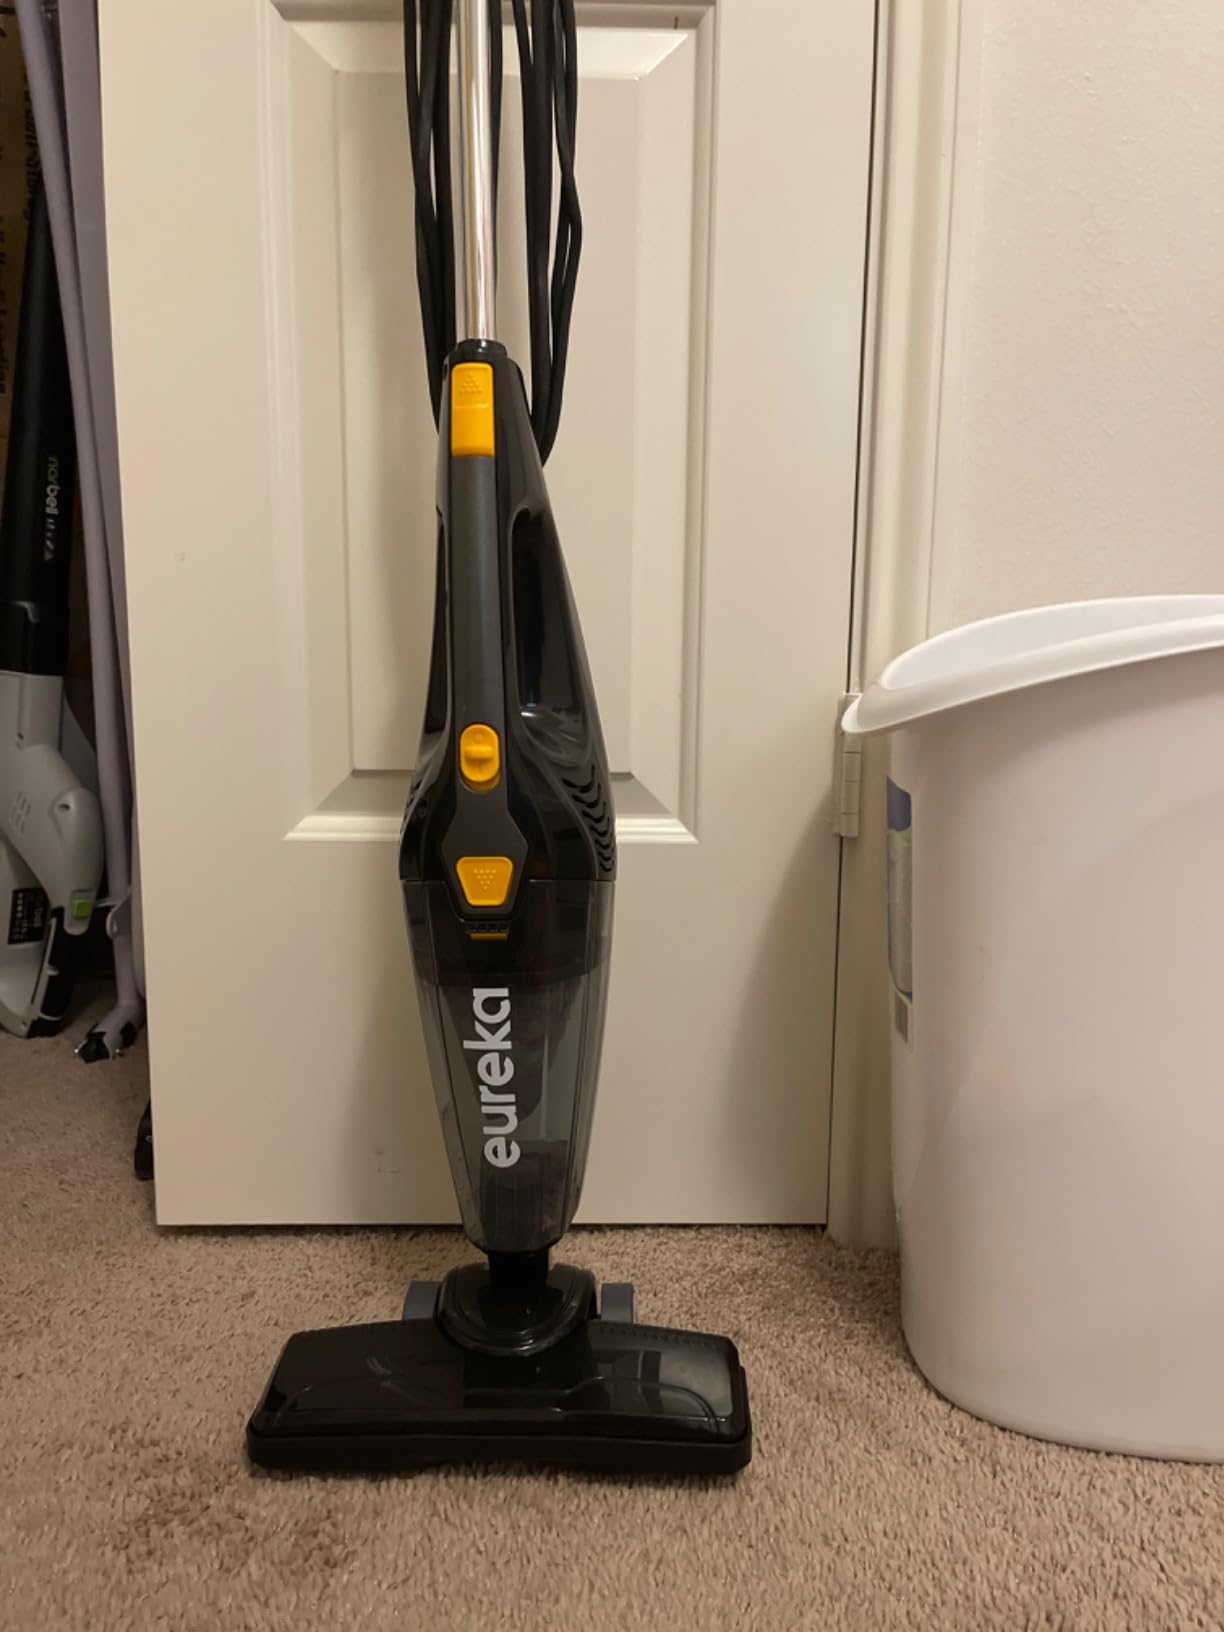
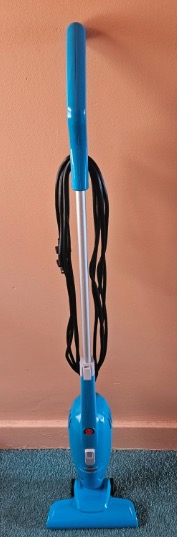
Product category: items_vacuum
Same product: no